Adrian Beverland

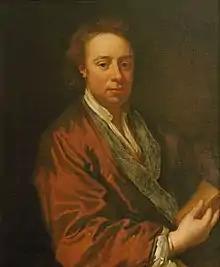
Hadriaan Beverland by Godfrey Kneller in ca. 1689 (currently on display in the Bodleian Library, Oxford).

Hadriaan Beverland (Hadrianus Beverlandus, September–December 1650 Middelburg, Zeeland — 14 December 1716 London) was a Dutch humanist scholar who was banished from Holland in 1679 and settled in England in 1680.